Demobilisation of the Australian military after World War II

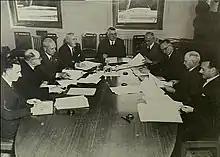
The final meeting of the Commonwealth Disposals Commission in September 1949

The disposal of military equipment, particularly outside of Australia, presented a challenge to the Disposals Commission. At the end of the war inadequate preparations were made for the storage of equipment in New Guinea, and many stores were stolen by soldiers, native New Guineans and 'salvage pirates' or damaged by the tropical conditions. Sales of stocks in those areas were completed at the end of 1946, often at very low prices, but much equipment was stolen. Specialised military equipment also proved difficult to dispose of given its unsuitability for civilian purposes. Bombs and other explosives were destroyed after any scrap metal was recovered and large numbers of combat aircraft had to be scrapped due to a worldwide glut. Training aircraft and other aeronautical equipment were sold to the public and other government agencies. Demand for tanks and Universal Carriers, which could be converted to tractors, was greater than expected.